Iveco VM 90

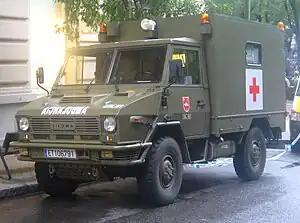
Iveco-Pegaso 40.10WM of the Spanish Army.

The ambulance version of the VM 90 is a variant of the Torpedo suited to carry injured off-road and tactical level, which will join the ambulance version of the Fiat Ducato, also supplied all Italian Army.